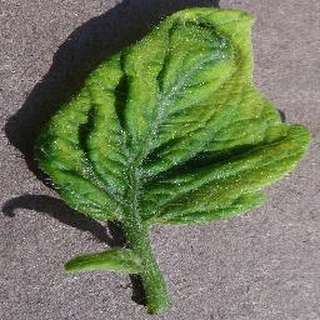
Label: tomato_yellow_leaf_curl_virus